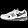
Label: Sneaker